Darmstadt

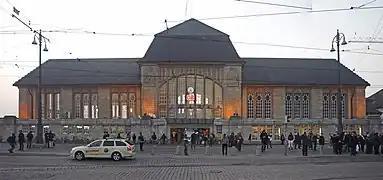
Hauptbahnhof Railway Station

Darmstadt is connected to the rest of Germany and Europe through its main railway station, Darmstadt Hauptbahnhof, which is located in the western part of the city centre. The station is part of the Intercity-Express network and also served by other long-distance trains. It is a busy station with 12 platforms and serves as a transportation hub for the southern Hesse/Odenwald region.